Christopher Richard Markwell

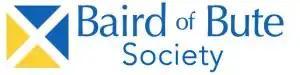
Baird of Bute Society.

The Baird of Bute Society was established in 2011 by Christopher Markwell, who now in retirement, lives part of the year in Bute. Markwell was instrumental in bringing Andrew Blain Baird to the fore for the centenary of his historic flight and arranged all of the events of the centenary and most since.